Western Sahara

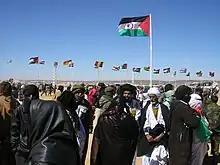
Commemoration of the 30th independence day from Spain in the Liberated Territories (2005)

In the waning days of General Franco's rule, and after the Green March, the Spanish government signed a tripartite agreement with Morocco and Mauritania as it moved to transfer the territory on 14 November 1975. The accords were based on a bipartite administration, and Morocco and Mauritania each moved to annex the territories, with Morocco taking control of the northern two-thirds of Western Sahara as its Southern Provinces, and Mauritania taking control of the southern third as Tiris al-Gharbiyya. Spain terminated its presence in Spanish Sahara within three months, repatriating Spanish remains from its cemeteries.